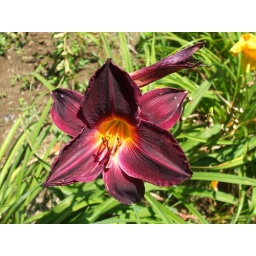
in person this lily looks deep purple but in the picture it has red tints to it.